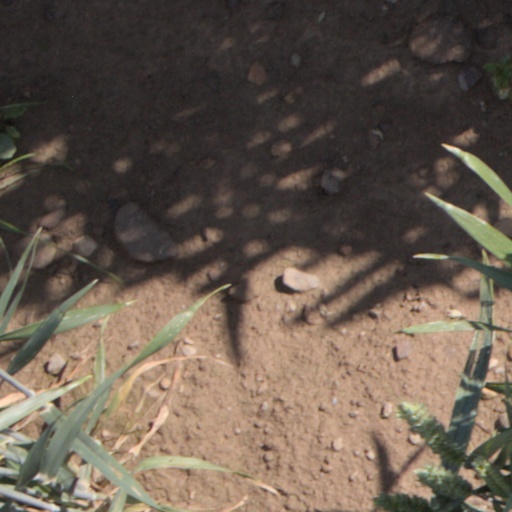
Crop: wheat